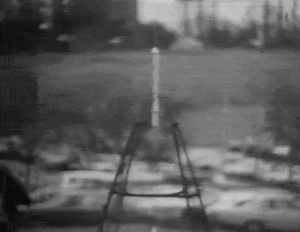
Nell est le nom donné à la première fusée à propulsion liquide de Robert Goddard, un des pionniers de l'astronautique. Le 16 mars 1926, après avoir initié le mélange oxygène-carburant de la fusée, rien ne se passa dans un premier temps. Puis l'engin de 3 m de haut décolla à une vitesse proche de 100 km/h pour atteindre une altitude de 12 m, avant de retomber dans un carré de choux.